Oxford University Polo Club

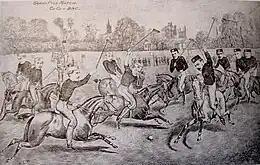
Drawing of Christ Church vs Brasenose match in 1877.

The Oxford University Polo Club was founded in 1874 by Walter Hume Long (1854–1929), later Viscount Long of Wraxall and First Lord of the Admiralty. Together with his group of friends going up from Wiltshire to Oxford, he founded this new club with matches on a cut hay-field in Port Meadow near Wolvercote (Oxford). This field, which was 280 yards long by 170 yards wide was to become the foundation for the club's own pologrounds for decades to come. Later, the ground was prepared with old turf and could be played in all weather conditions (from 1930 it was also boarded). During the winter months, matches took place on the Bullingdon Club cricket ground, Cowley, as the summer pitch in Port Meadow was subject to flooding from the River Isis. The club played all year round, mostly on hirelings (rented polo ponies); playing days were Mondays, Wednesdays and Fridays and the number of playing members seems to have averaged about a dozen. First records show that the club was playing in Hurlingham in 1876 as well as organising an exhibition match between Christ Church and Brasenose College at Christ Church Meadow on 1 July 1877. During the first decade, teams consisted of five members until the set up was replaced in 1883 by the modern game of polo.